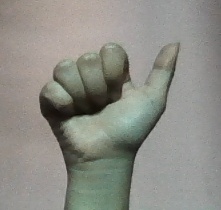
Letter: dhad